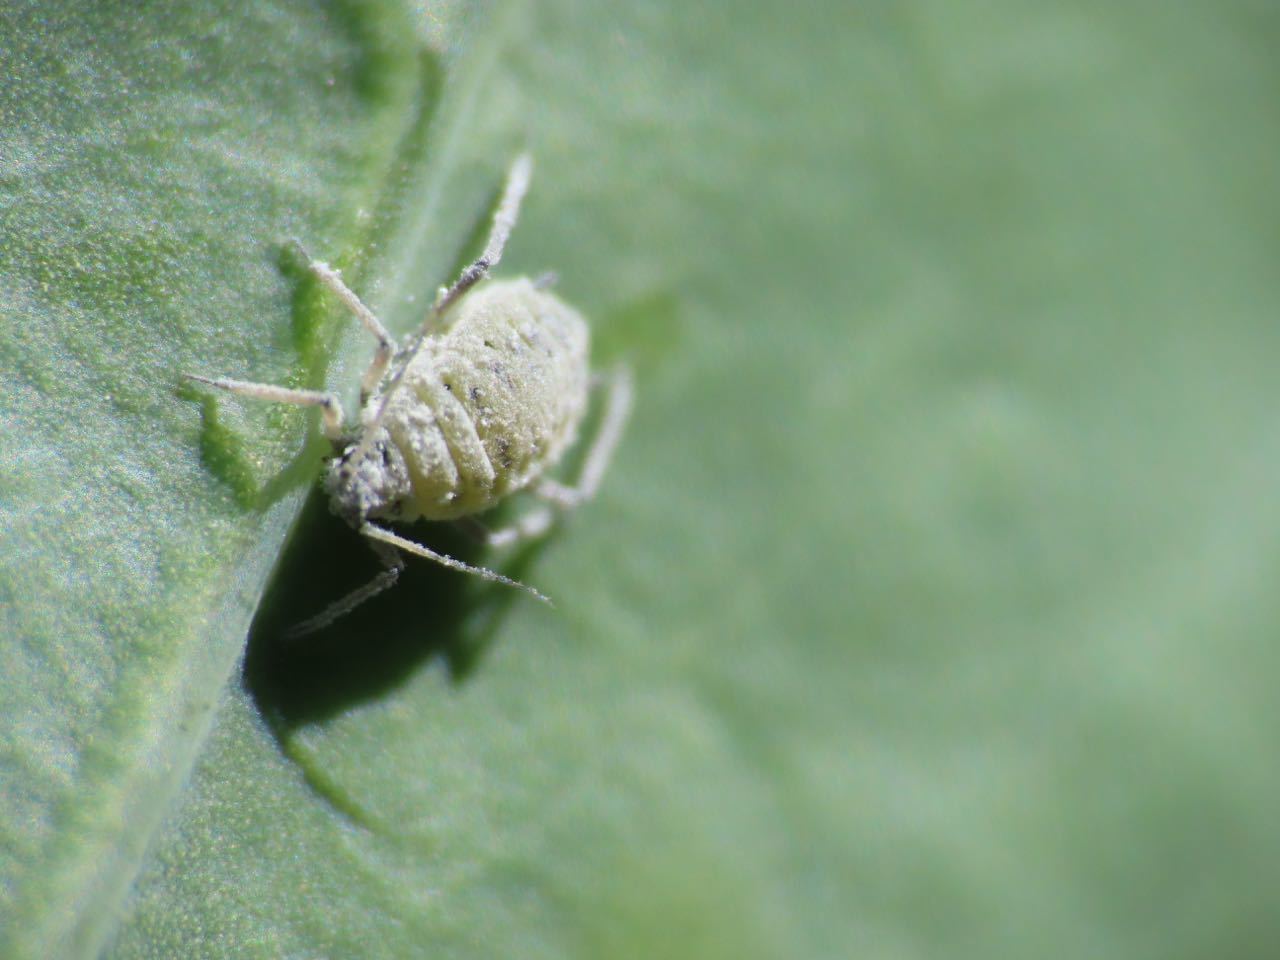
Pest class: cabbage_aphid